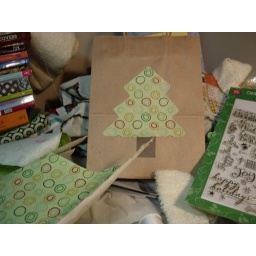
A handmade gift bag in progress...using fabric, paper and stamps to finish it off....someday.